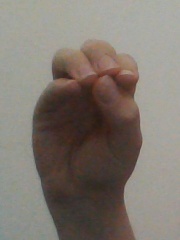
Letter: ha